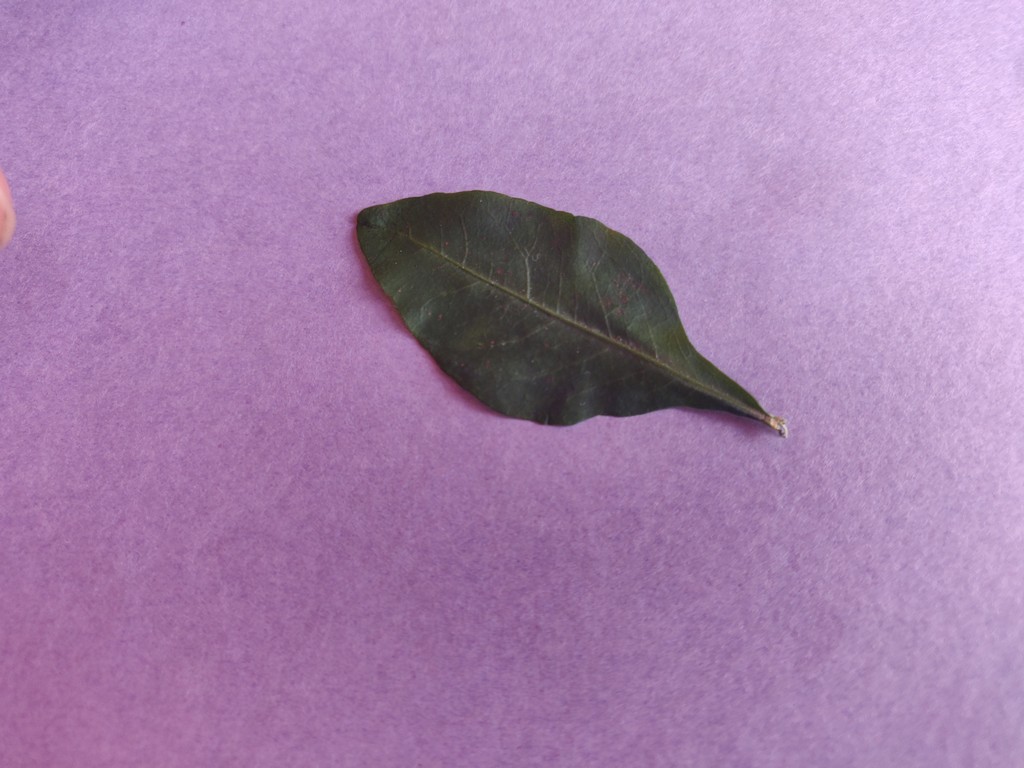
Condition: Healthy
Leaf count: single
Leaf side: front